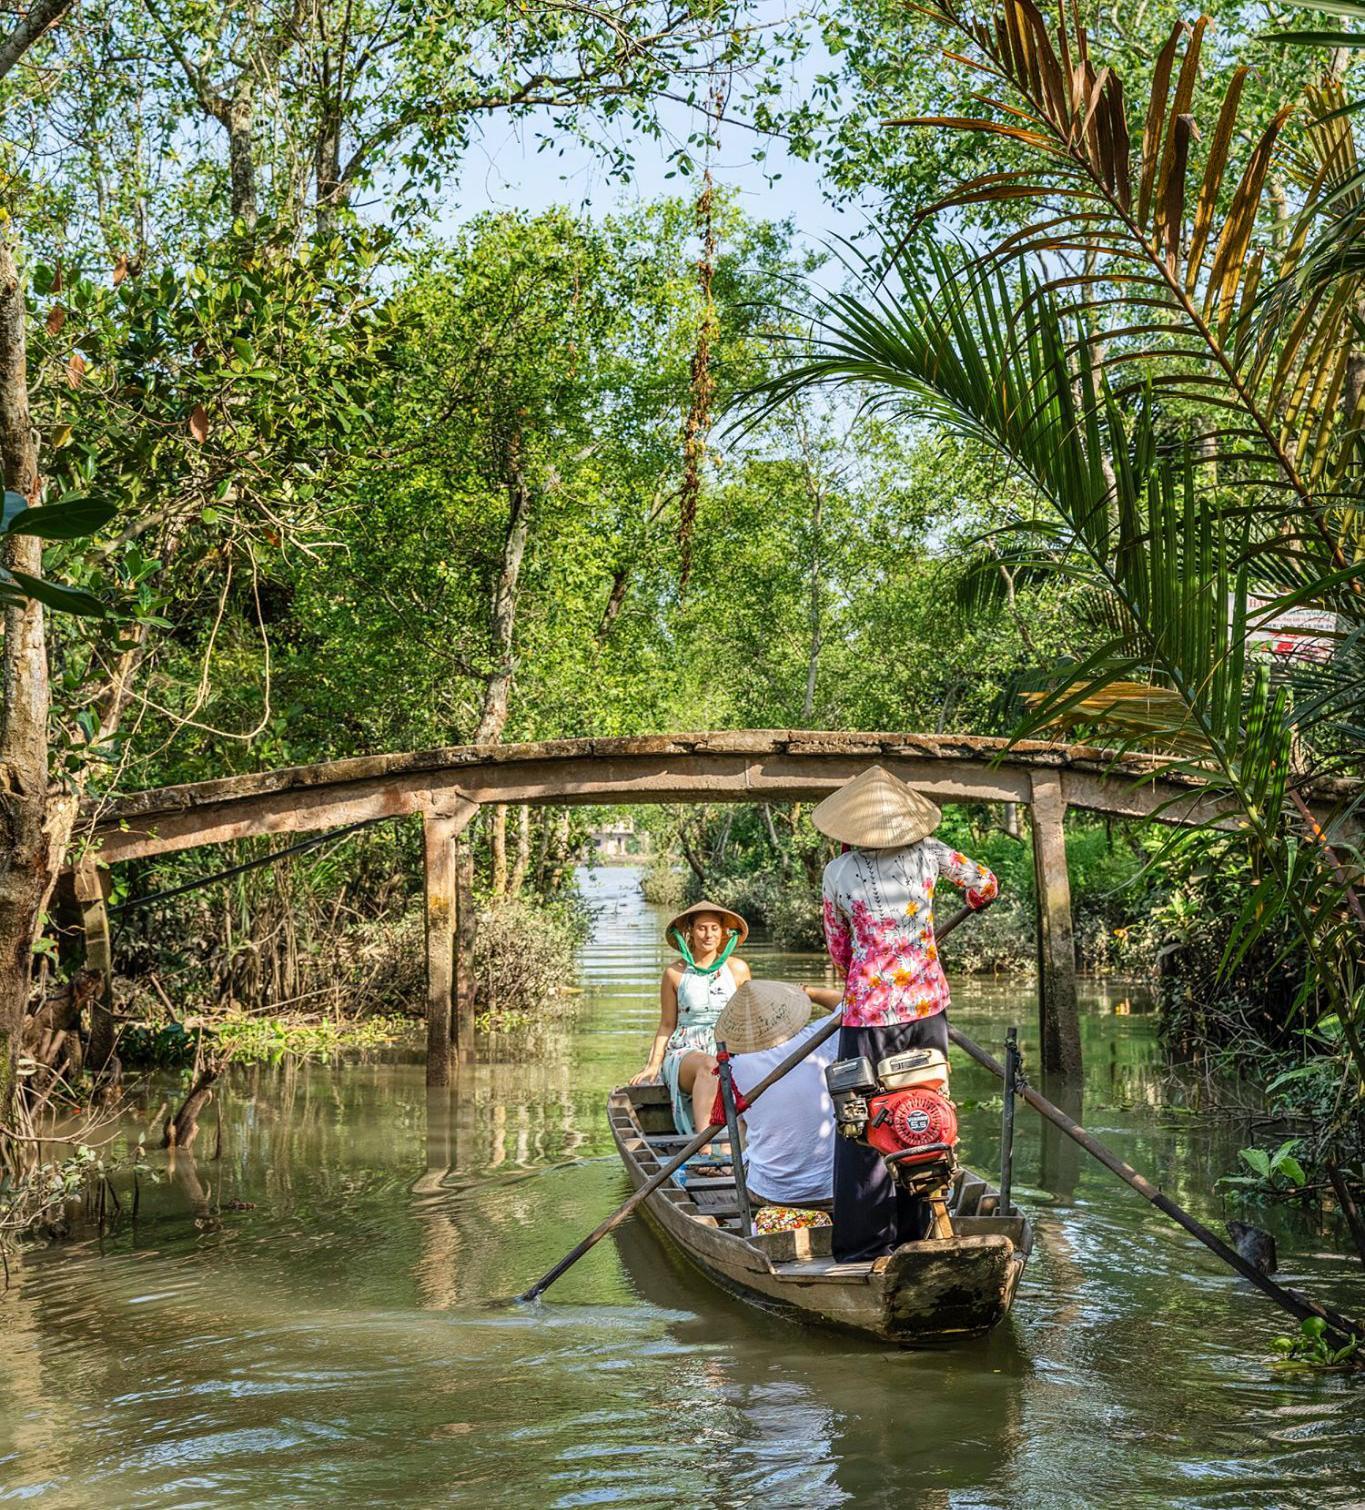
có một người phụ nữ đang chèo con thuyền trên mặt nước